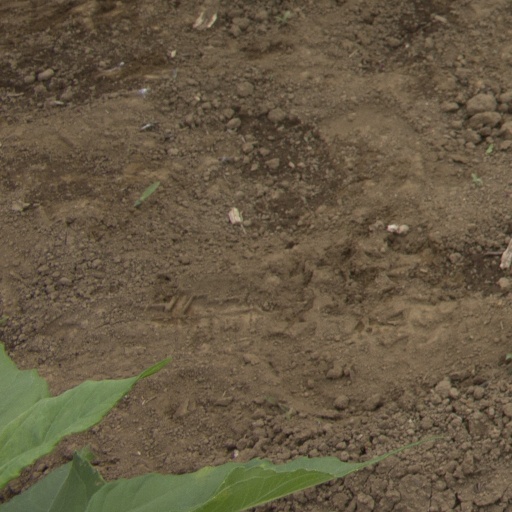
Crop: Jerusalem artichoke